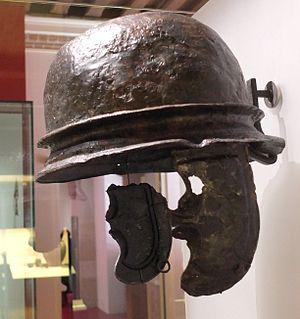
Casque gaulois (Ier siècle av-JC.), trouvé aux alentours d'Alise-Sainte-Reine, site d'Alésia (Côte-d'Or), fer - Musée d'archéologie nationale de Saint-Germain-en-Laye (Yvelines).
Le siège d'Alésia est une bataille décisive de la fin de la guerre des Gaules qui voit la défaite d'une coalition de peuples gaulois menée par Vercingétorix face à l'armée romaine de Jules César. Elle se déroule entre les mois de juillet et de septembre 52 av. J.-C.
Le casque celtique est un constituant du costume de guerre des Celtes. Les trouvailles et recherches archéologiques ont révélé quelques dizaines de casques de combat ou d'apparat.